Elena Dementieva

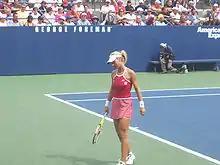
Dementieva playing the first round of the 2006 US Open

After losing to Kim Clijsters in an exhibition in Hong Kong, she lost in the first round of the Australian Open to Julia Schruff. But immediately following that tournament, Dementieva won her first Tier I event, the Pan Pacific Open in Tokyo. On the run to the title, she defeated Katarina Srebotnik, Nicole Vaidišová, and Anastasia Myskina, all in three sets. She then defeated the resurgent Martina Hingis. At the Indian Wells Open, despite double faulting 79 times in six matches, Dementieva reached the final. She defeated Sania Mirza, Ana Ivanovic, and Li Na along the way. Dementieva then upset Justine Henin in a semifinal 2–6, 7–5, 7–5. The victory was her fourth three set match of the tournament, and fatigue contributed to her 1–6, 2–6 loss to Maria Sharapova in the final.